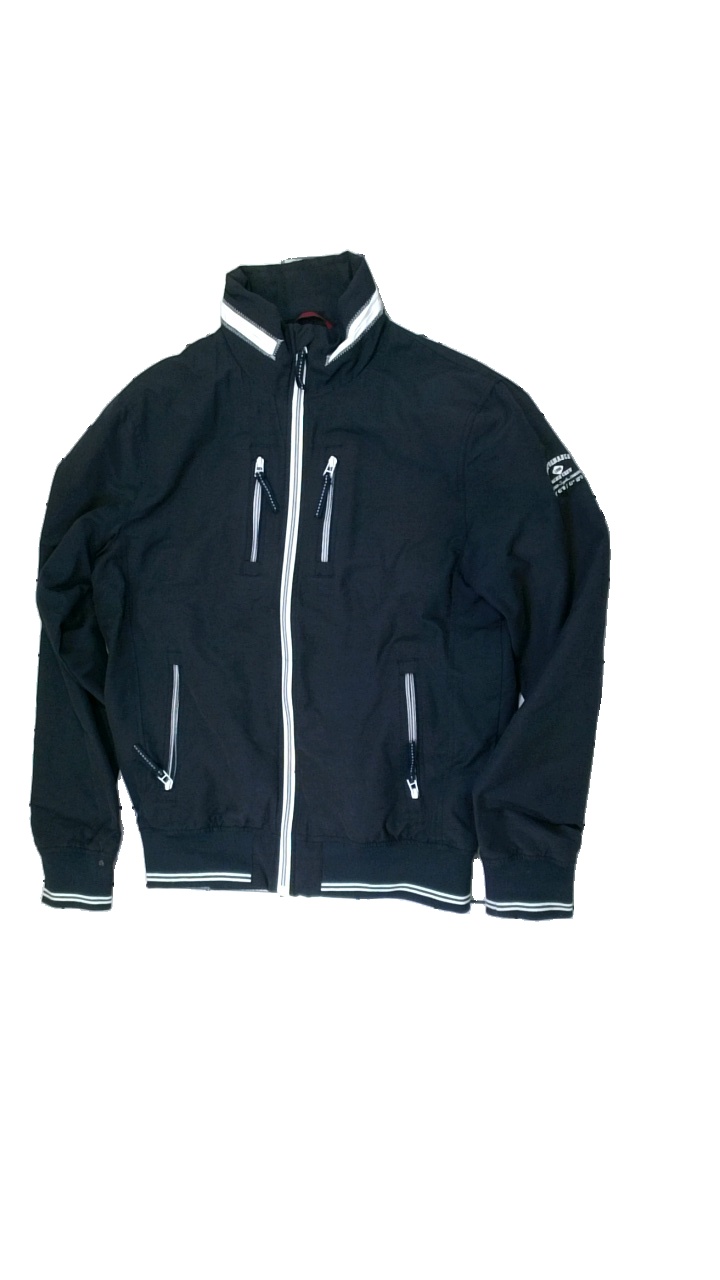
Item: Jacket (Unisex)
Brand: Rcmn Crew
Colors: Blue, White
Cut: Regular, C-collar
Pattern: Logo print
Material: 80% cotton, 20% elastane
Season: All
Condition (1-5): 2
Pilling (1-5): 4
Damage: stained collar
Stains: Major
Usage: Export
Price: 50-100